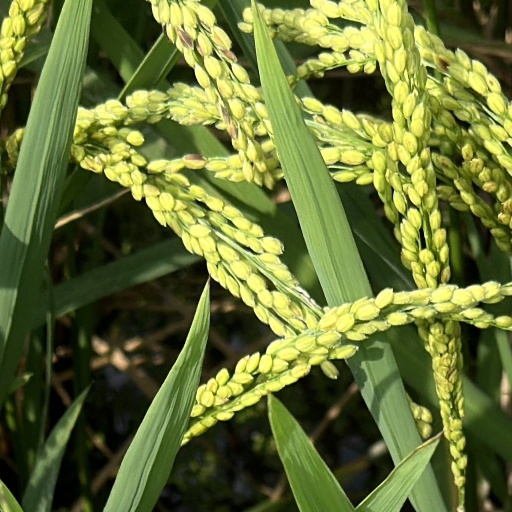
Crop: rice